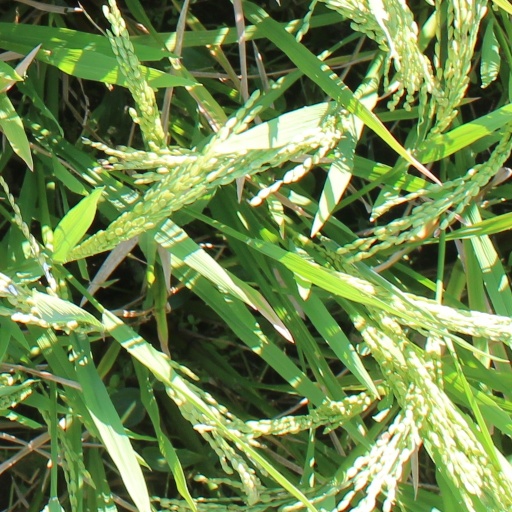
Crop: rice